Seatrain Lines

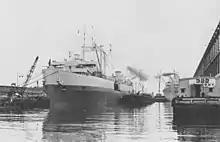
The USAT "Seatrain Texas" during World War II

The designed capability to handle such large and heavy cargo as loaded rail cars made the ships critical in transport of assembled military equipment. Under command of Cmdr. Harold "H.J." McNulty (USN), "Seatrain New Jersey" as USS "Lakehurst" (one battle star WWII) participated in the Allied invasion of North Africa as part of the fleet's Southern Attack Group. She after made multiple additional voyages from United States ports to North Africa with Army cargo and occasionally troops before transfer to the Army to continue in similar service. "Seatrain New York" as USS "Kitty Hawk" operated in the Pacific mainly as an aircraft transport. "Kitty Hawk" rushed the 3d Marine Defense Battalion and planes of Marine Air Groups to Midway Island when intelligence indicated a Japanese attack there. The ship transported aircraft and supplies to support the campaigns in the Southwest Pacific for the remainder of the war. "Hammondsport", the former "Seatrain Havana", transported PT boats from New York to San Francisco and then remained in the Pacific largely transporting assembled aircraft as in the case of "Kitty Hawk".